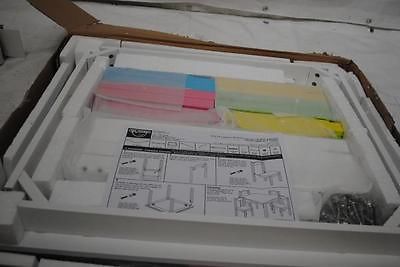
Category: table